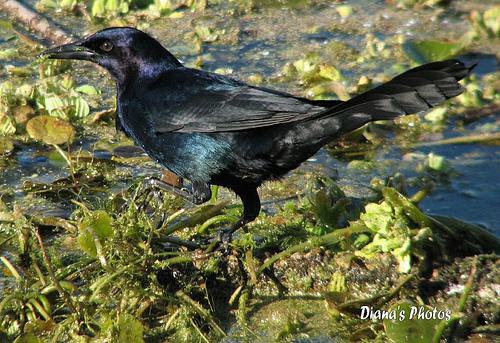
A photo of a boat tailed grackle